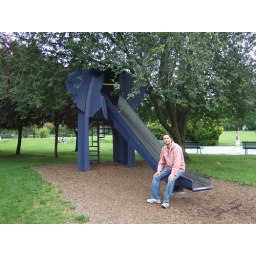
a blue cousin of the elephant in my living room